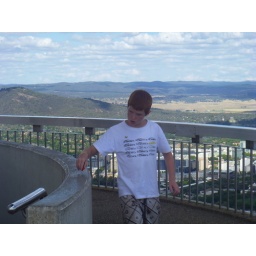
This boy went around and around the tower with his rocket - making rocket noises, clearly loving the rocket